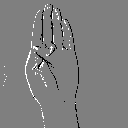
ASL letter: b